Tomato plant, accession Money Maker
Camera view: bottom (45 deg); turntable rotation: 300 degrees
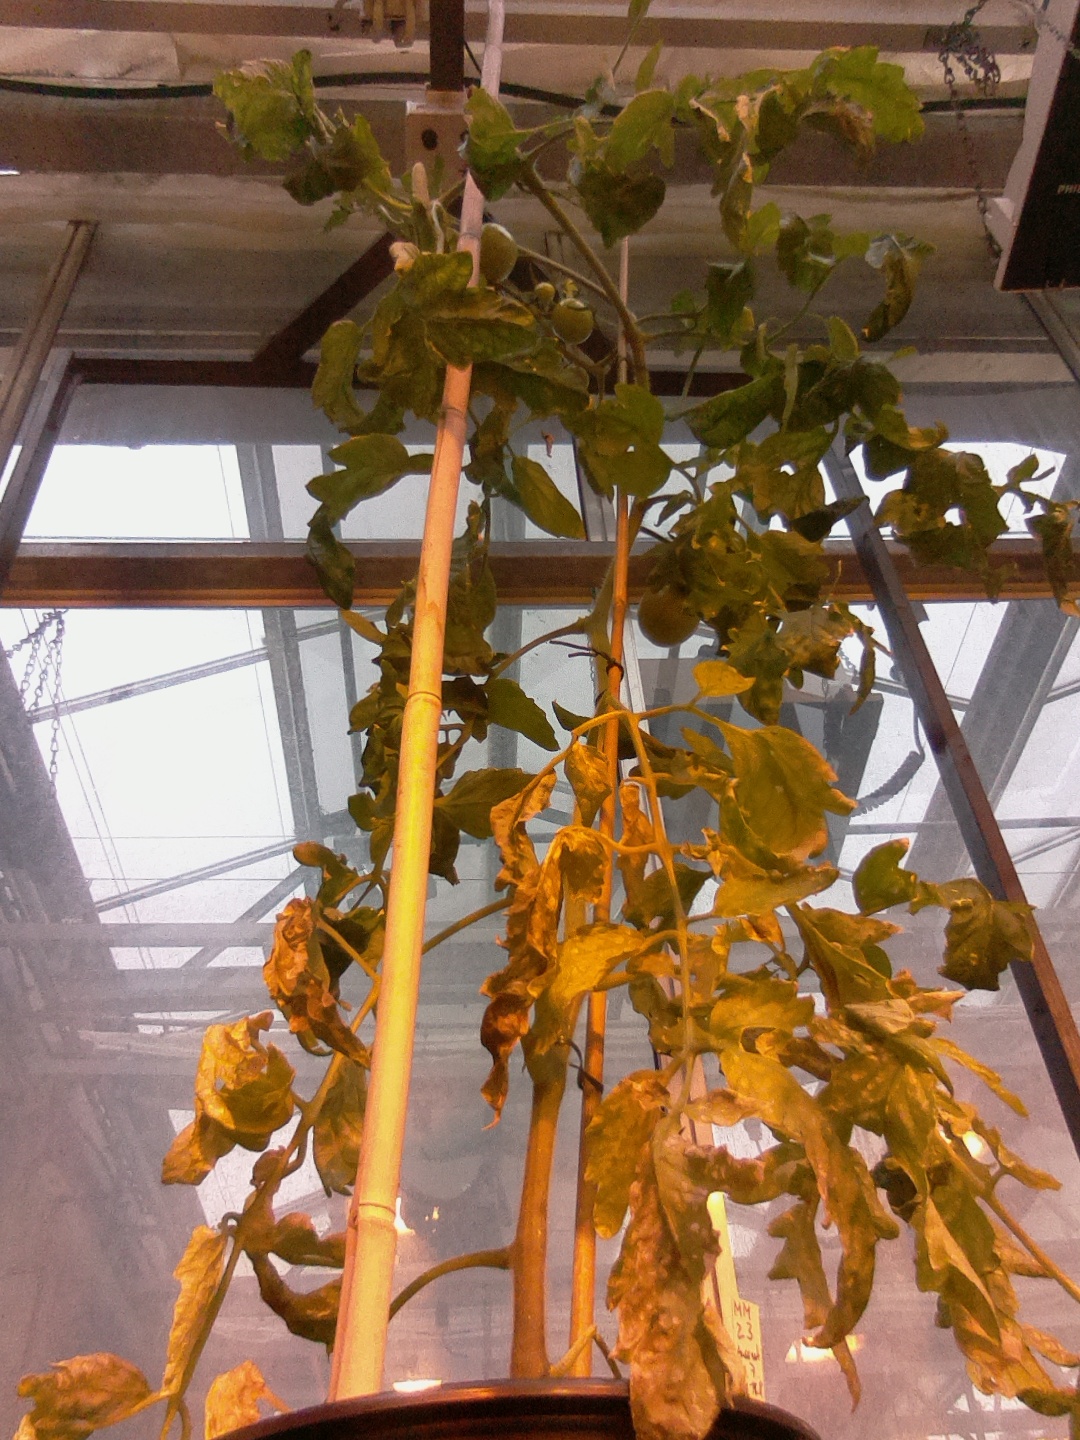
BBCH growth stage 79: 90% -100% of final fruit size